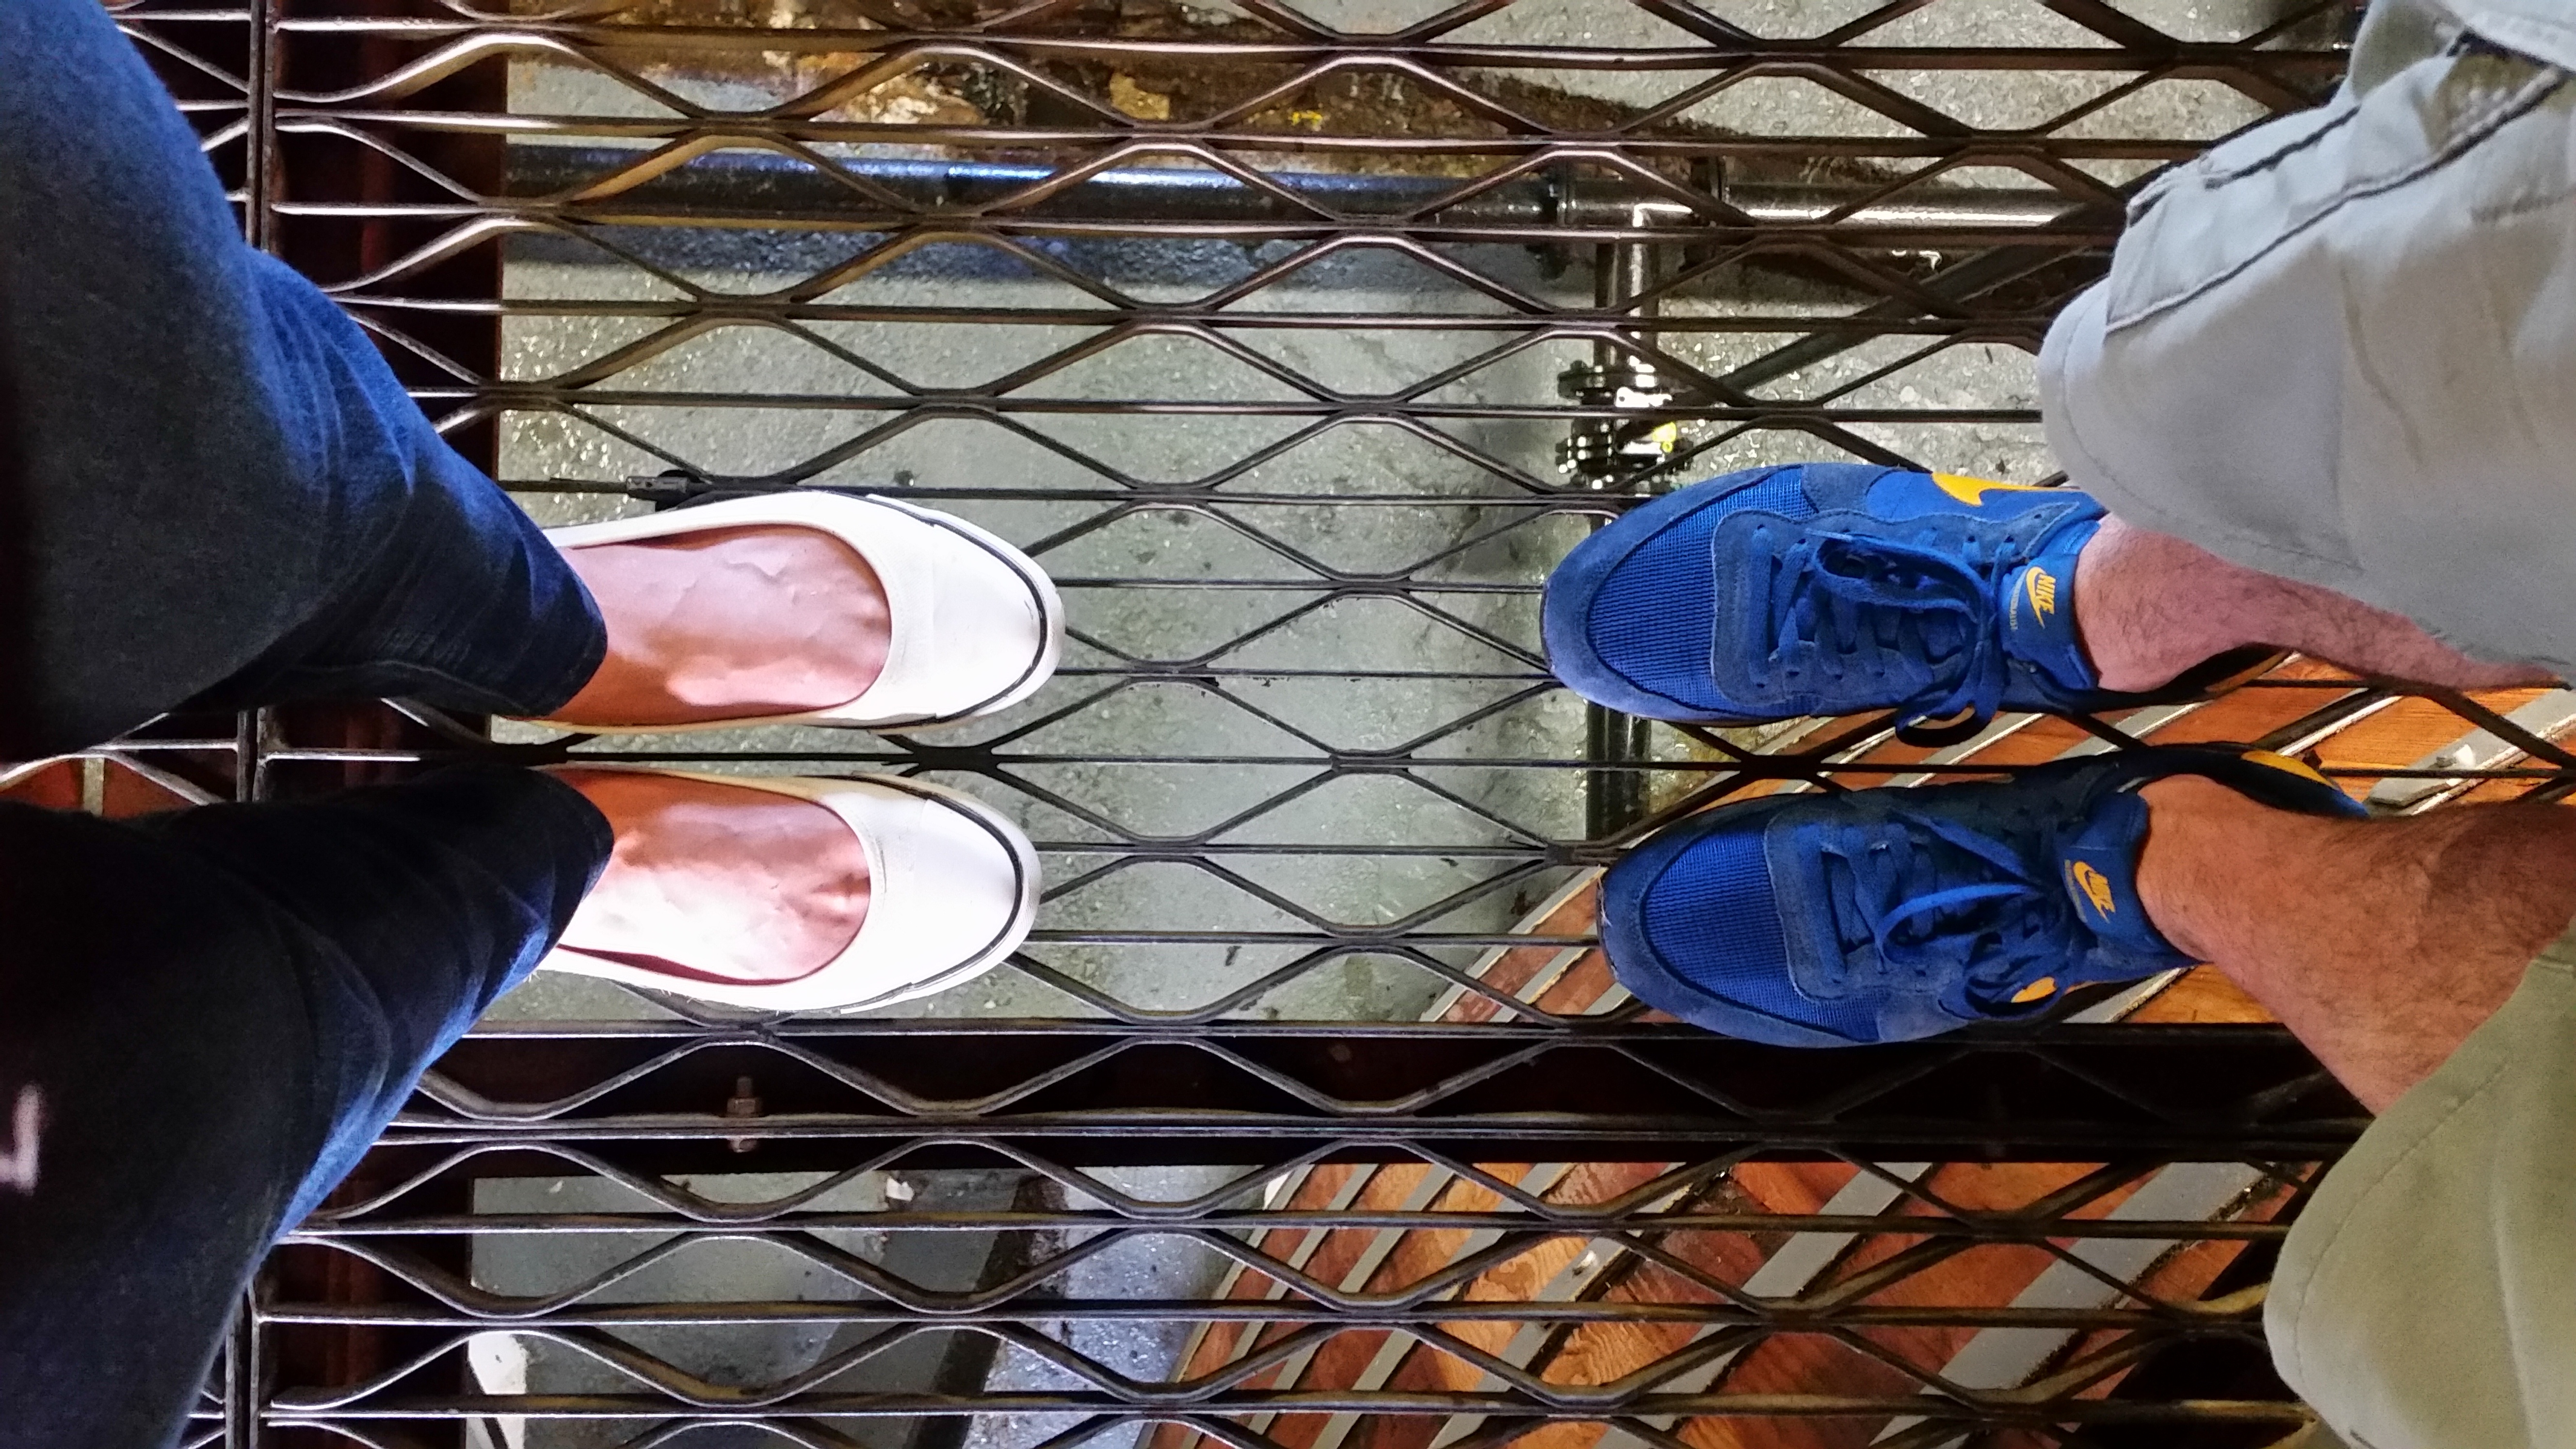
feet, window, glass, standing, blue, material, human body, brewery